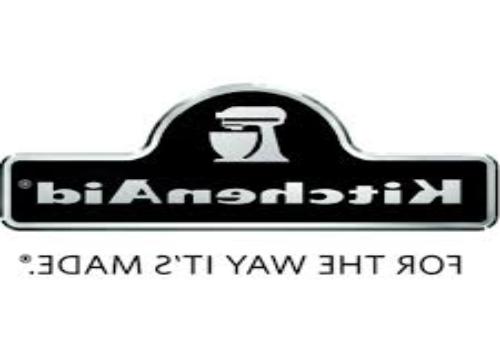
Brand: KITCHEN AID
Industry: Necessities